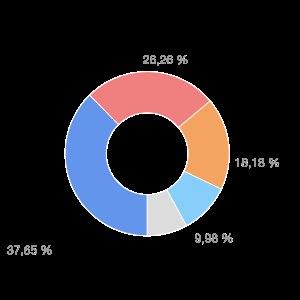
Les élections fédérales canadiennes de 2008 ont lieu le 14 octobre 2008 afin d'élire la 40ᵉ législature du Canada.